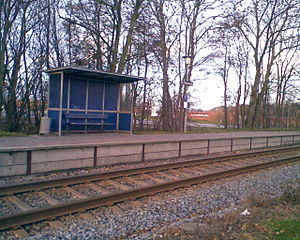
Gunnar Clausensvej Station
Gunnar Clausens Vej Station
Gunnar Clausens Vej Station, Århus
Gunnar Clausensvej Station er en letbanestation på Odderbanen i bydelen Viby i Aarhus. Den blev oprindeligt etableret som jernbanestation.